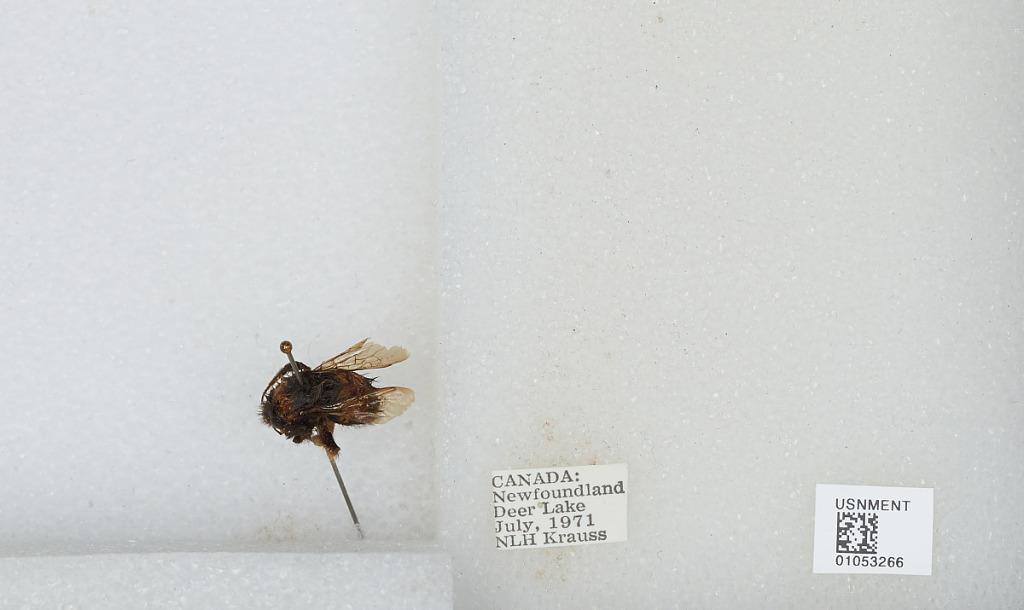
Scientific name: Bombus sp.
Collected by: N. Krauss
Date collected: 1971-7-
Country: Canada
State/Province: Newfoundland and Labrador
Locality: Deer Lake
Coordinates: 49.1793, -57.4316